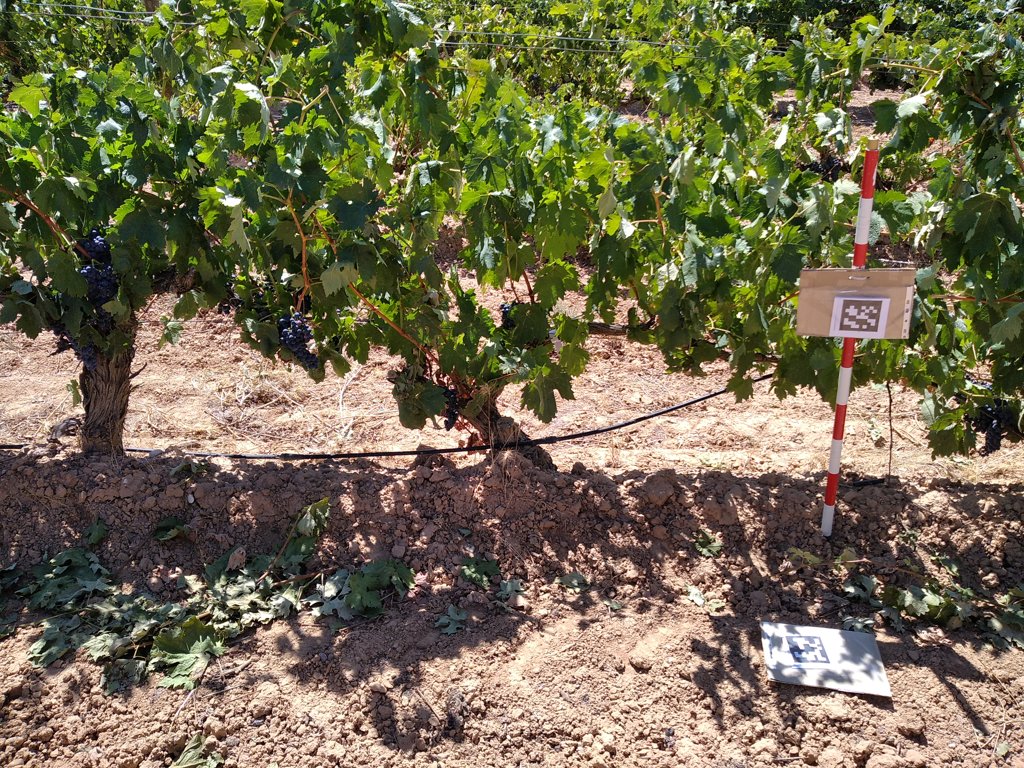
Berries visible: 250
Grape clusters: 8